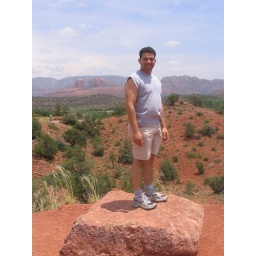
Me standing on a rock with Sedona hills in the back